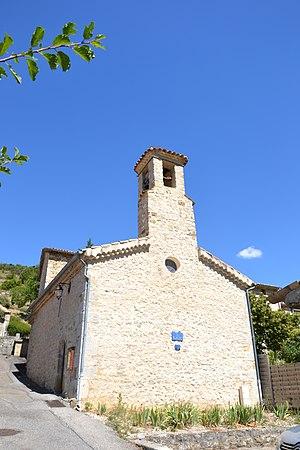
Chapelle à Chauvac
Chauvac-Laux-Montaux est une commune française située dans le département de la Drôme en région Auvergne-Rhône-Alpes.